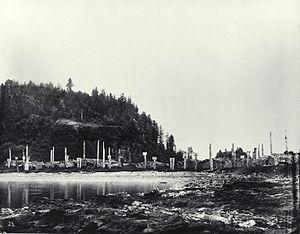
Voici la liste des lieux historiques nationaux du Canada situé en Colombie-Britannique. En mars 2011, on compte 93 lieux historiques nationaux en Colombie-Britannique, dont 13 sont administrés par Parcs Canada. De ce nombre, il faut rajouté aussi un site qui a perdu sa désignation.